Trenches 2

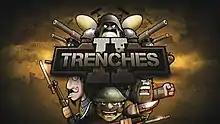

Trenches 2 is the sequel to "Trenches". It was developed by American studio Thunder Game Works.